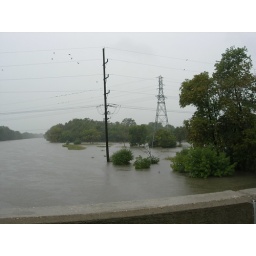
I don't think that telephone pole is in the river...